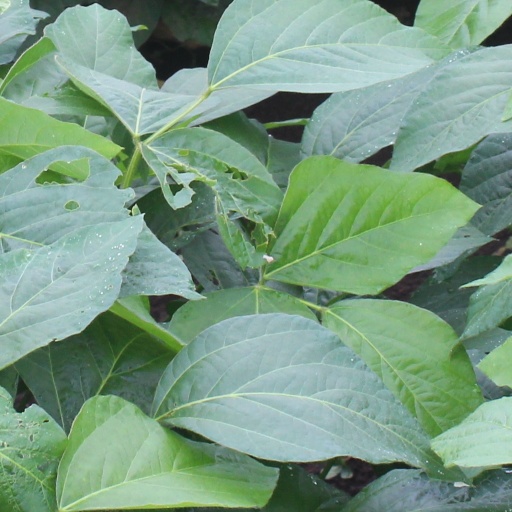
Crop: soybean